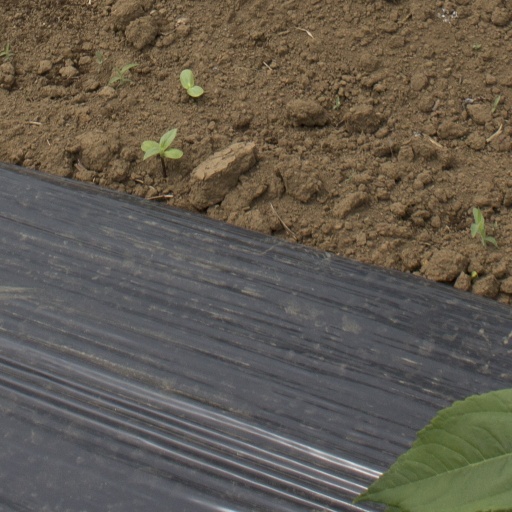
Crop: Jerusalem artichoke